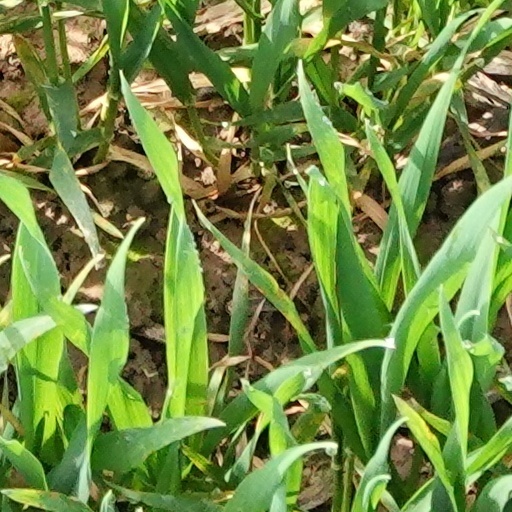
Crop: wheat